IG-11

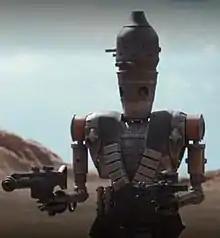
IG-11 during his first appearance in the debut episode of "The Mandalorian"

IG-11 was in three episodes in the first season of "The Mandalorian", making his first appearance in the series premiere episode "", which first aired on November 12, 2019. He is an IG-series assassin droid, a dangerous model that has largely been outlawed. In his first appearance, IG-11 is a member of the Bounty Hunters' Guild, and attempts to capture an unidentified living being, which is also being sought by a fellow bounty hunter known as the Mandalorian, the show's protagonist. The Mandalorian has a distrust for all droids that stems from the fact that battle droids attacked his home planet and killed his parents during the Clone Wars when he was a child. This creates tension between himself and IG-11. Both the Mandalorian and IG-11 track the being to a compound on the planet Arvala-7, guarded by a large number of mercenaries of the Nikto alien species. While the Mandalorian is scouting the compound from afar, IG-11 simply walks up and demands they hand it over, resulting in a large gunfight, which The Mandalorian eventually joins. The two agree to team up and split the reward. They eventually eliminate the mercenaries and shoot their way into the compound, where they discover the asset, an alien of the same species as Yoda known as "the Child". IG-11 attempts to kill him, but the Mandalorian shoots IG-11 in the head and destroys him to protect the Child.